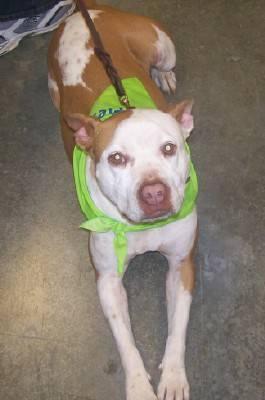
dog